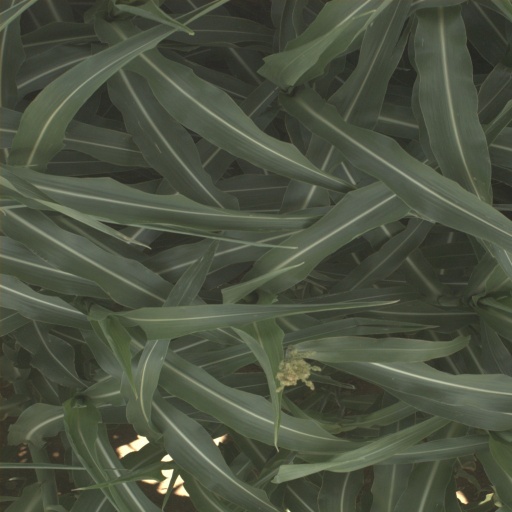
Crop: sorghum